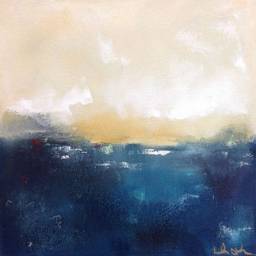
this is an original acrylic painting on gallery wrapped canvas .